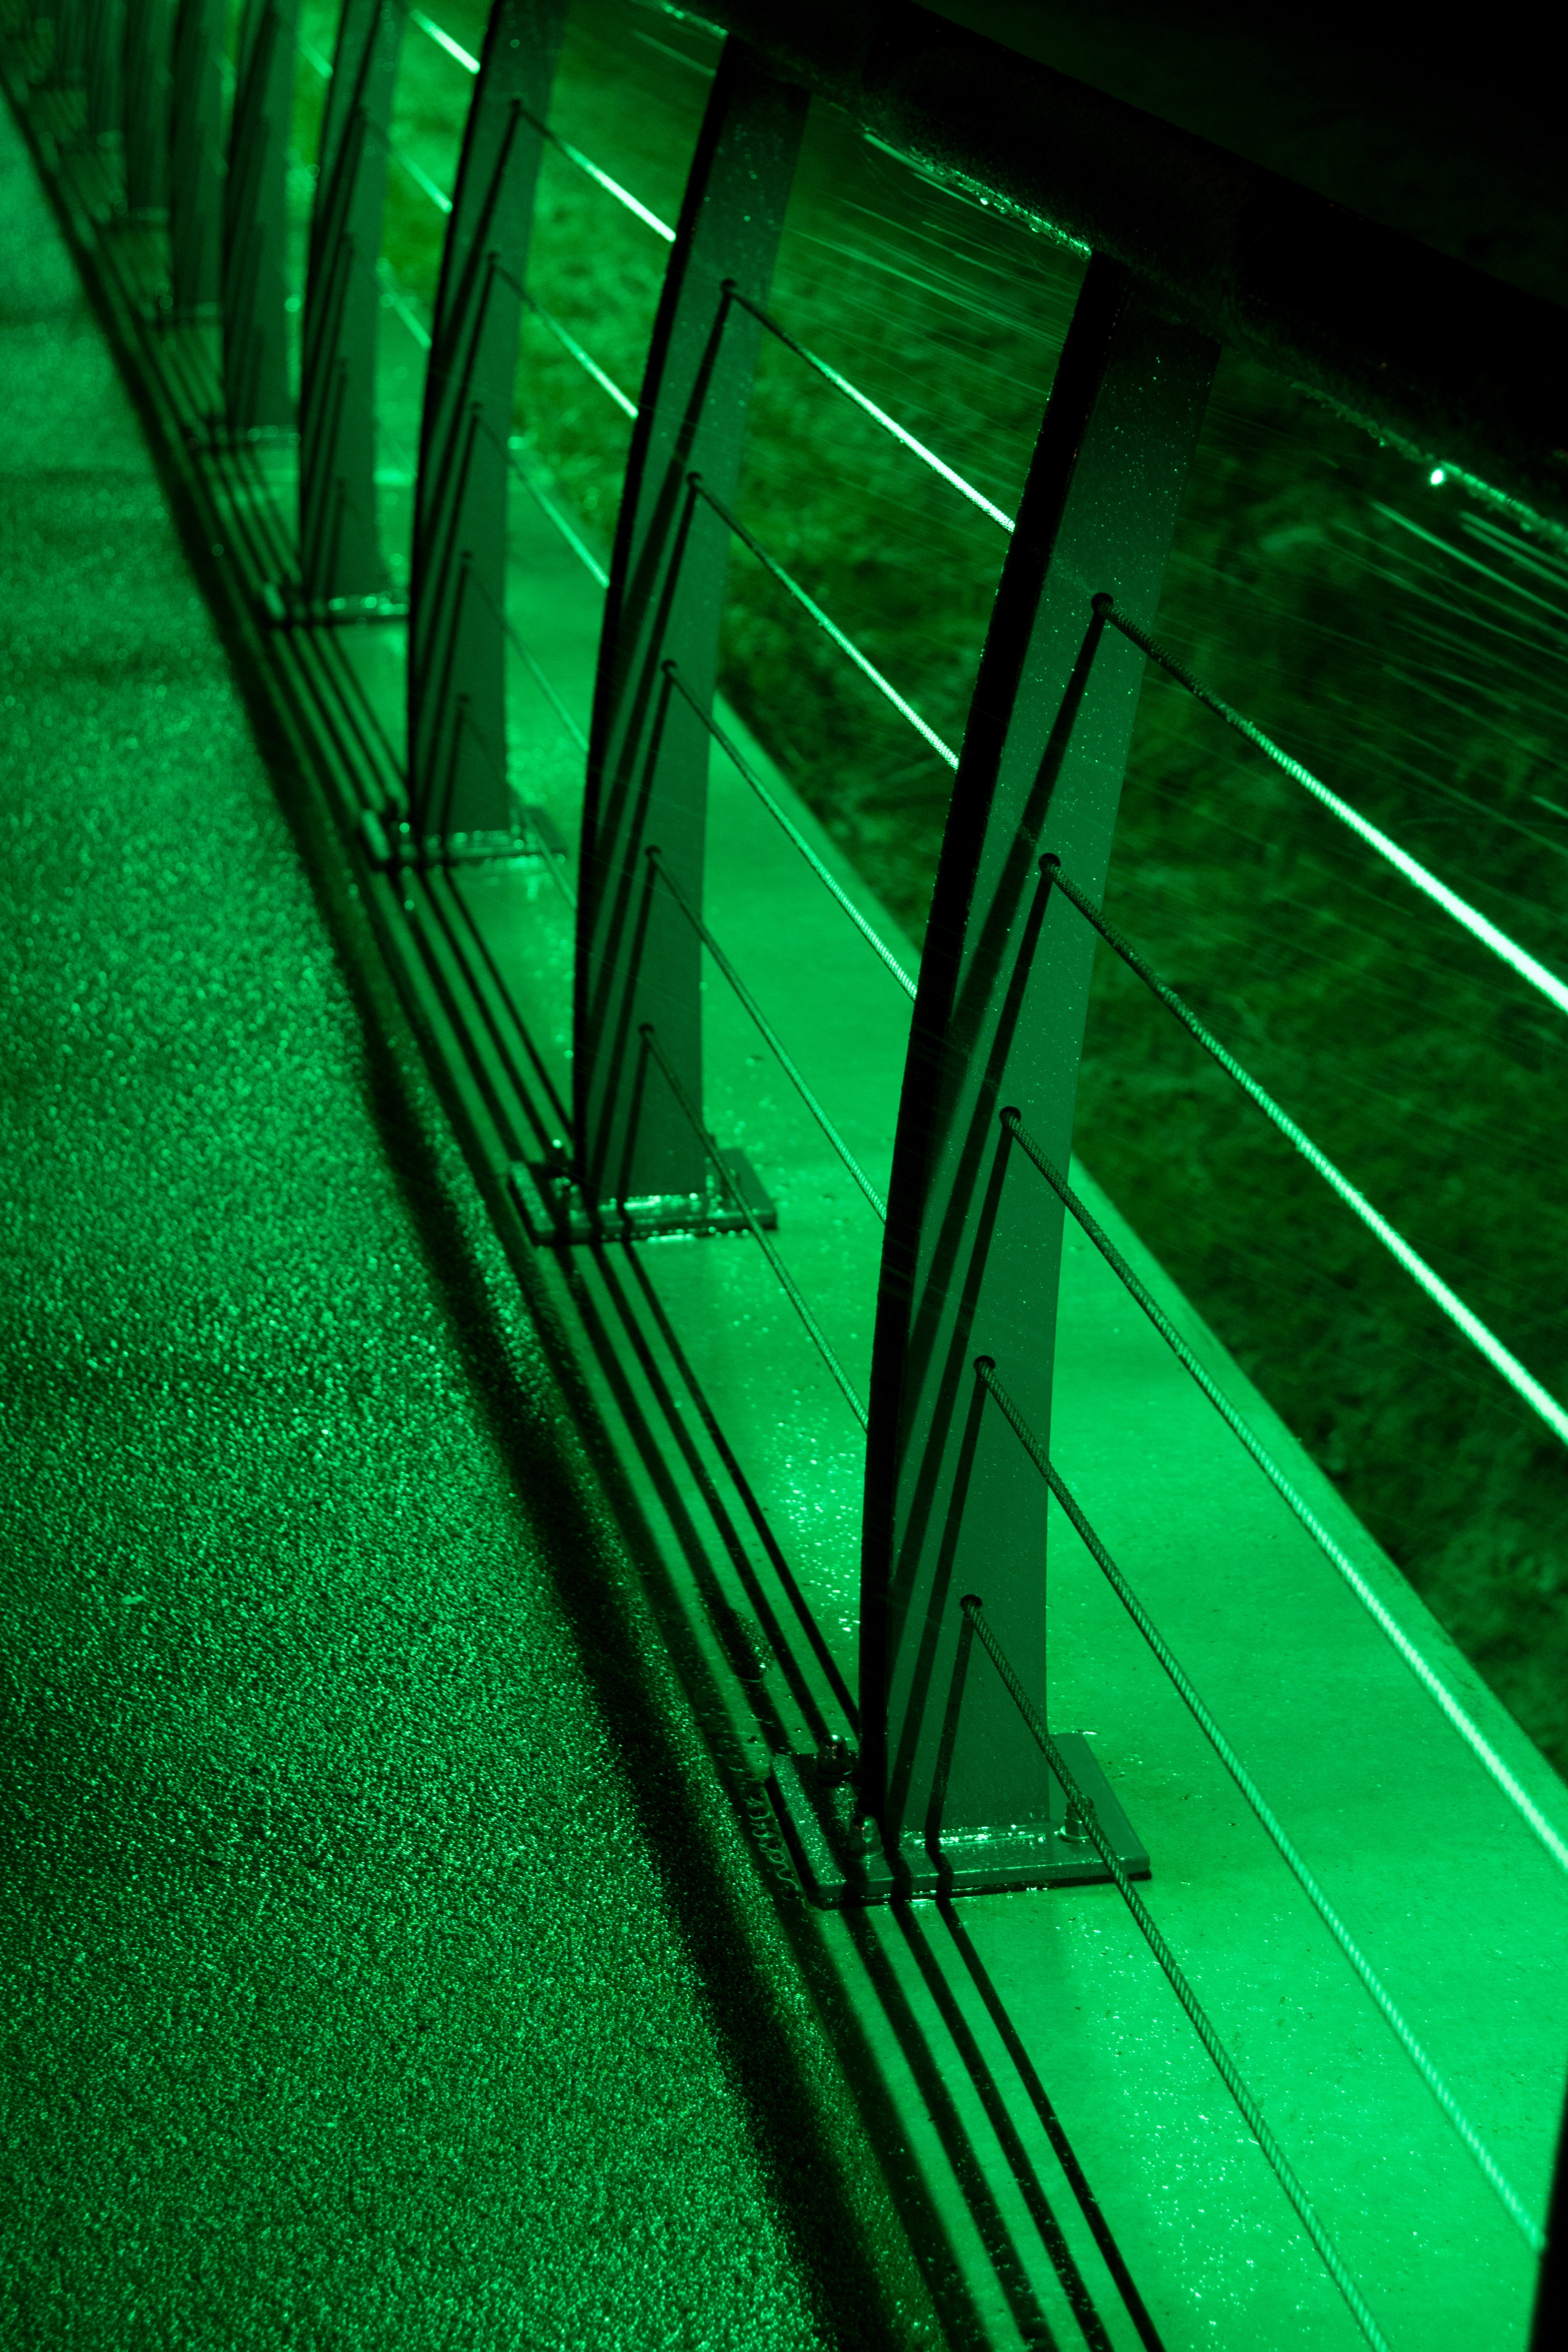
wing, light, bridge, street, sunlight, leaf, glass, dark, railing, line, green, reflection, color, darkness, lighting, circle, symmetry, shape, repetition, macro photography